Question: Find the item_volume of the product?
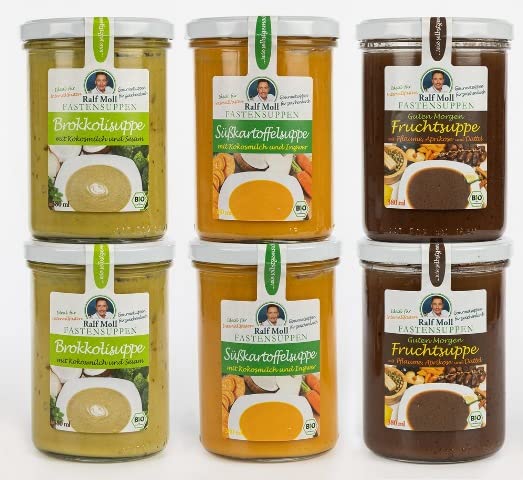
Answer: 50.0 millilitre